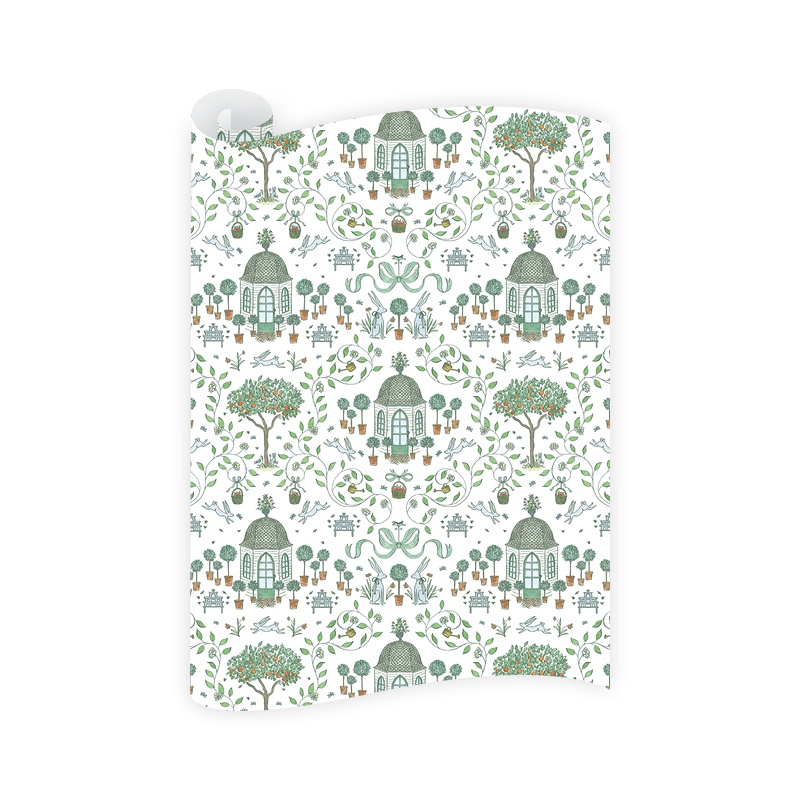
Bunny's Garden Wrapping Paper Roll
Brand: Dogwood Hill
Design by: Holly Hollon Type: One roll of 3 sheets Dimensions: 20 x 30 inches Paper Type: Uncoated Text Weight Paper Minimum Order: 6 Wrapping Paper Rolls per Design
Category: Arts & Entertainment > Party & Celebration > Gift Giving > Gift Wrapping > Wrapping Paper